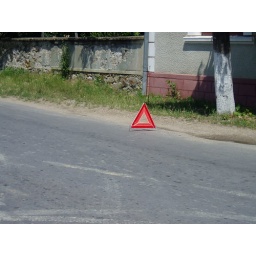
A hazard sign to tell the motorists we were standing in the middle of the road holding bits of wood